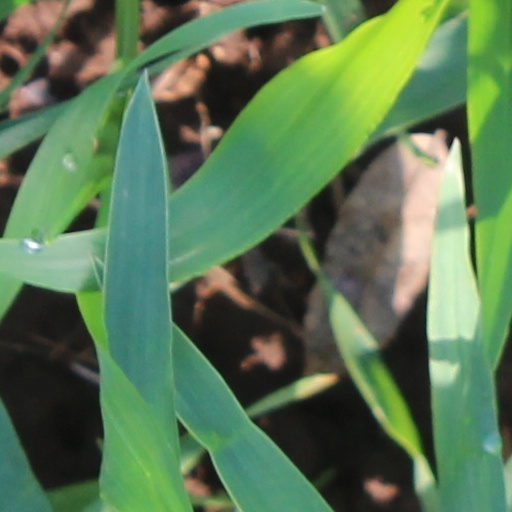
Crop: wheat